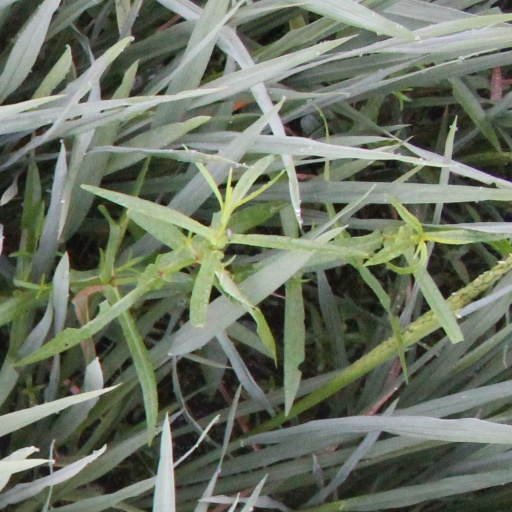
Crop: rice